Rennick Bay

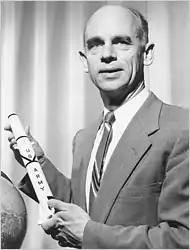
Ernst Stuhlinger 1958

A coastal ice piedmont, about long and wide, located immediately north of the Bowers Mountains and between the lower ends of Gannutz Glacier and Barber Glacier.